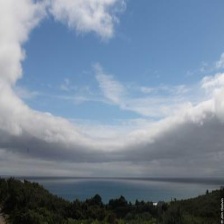
Cloud type: Stratocumulus